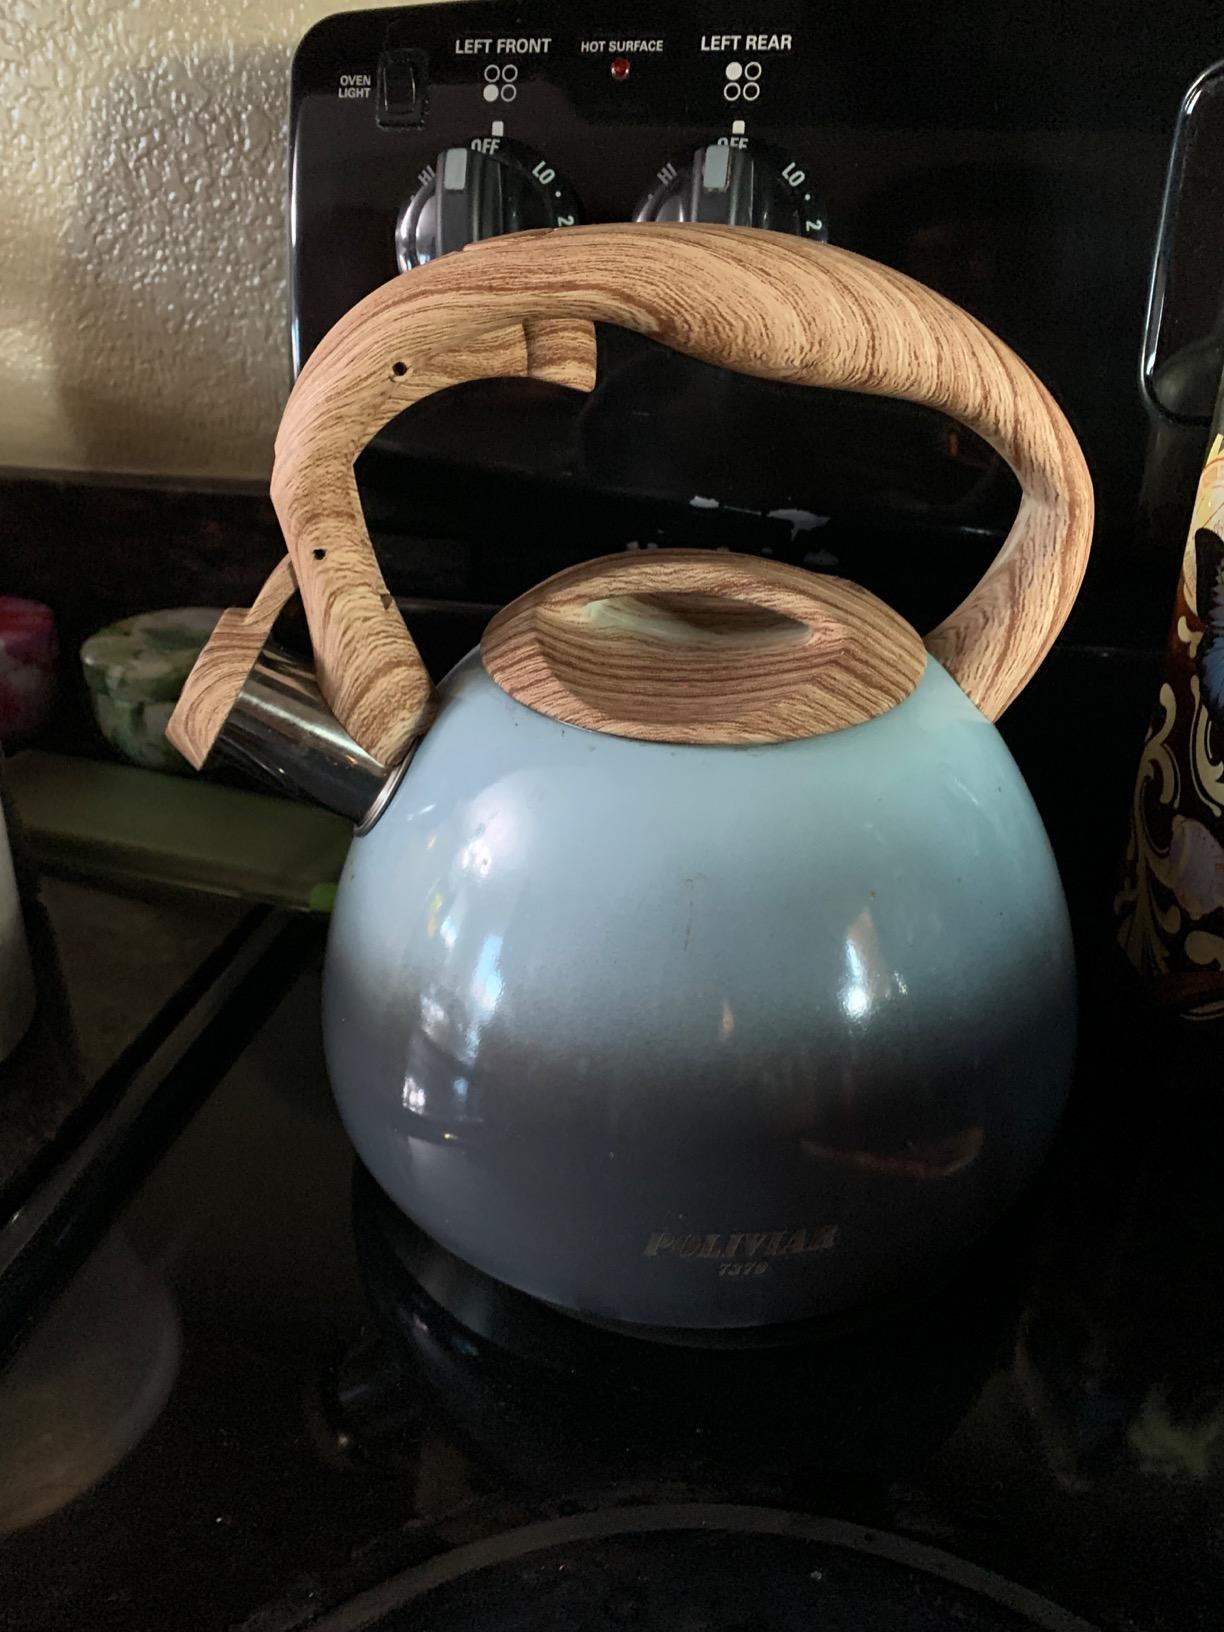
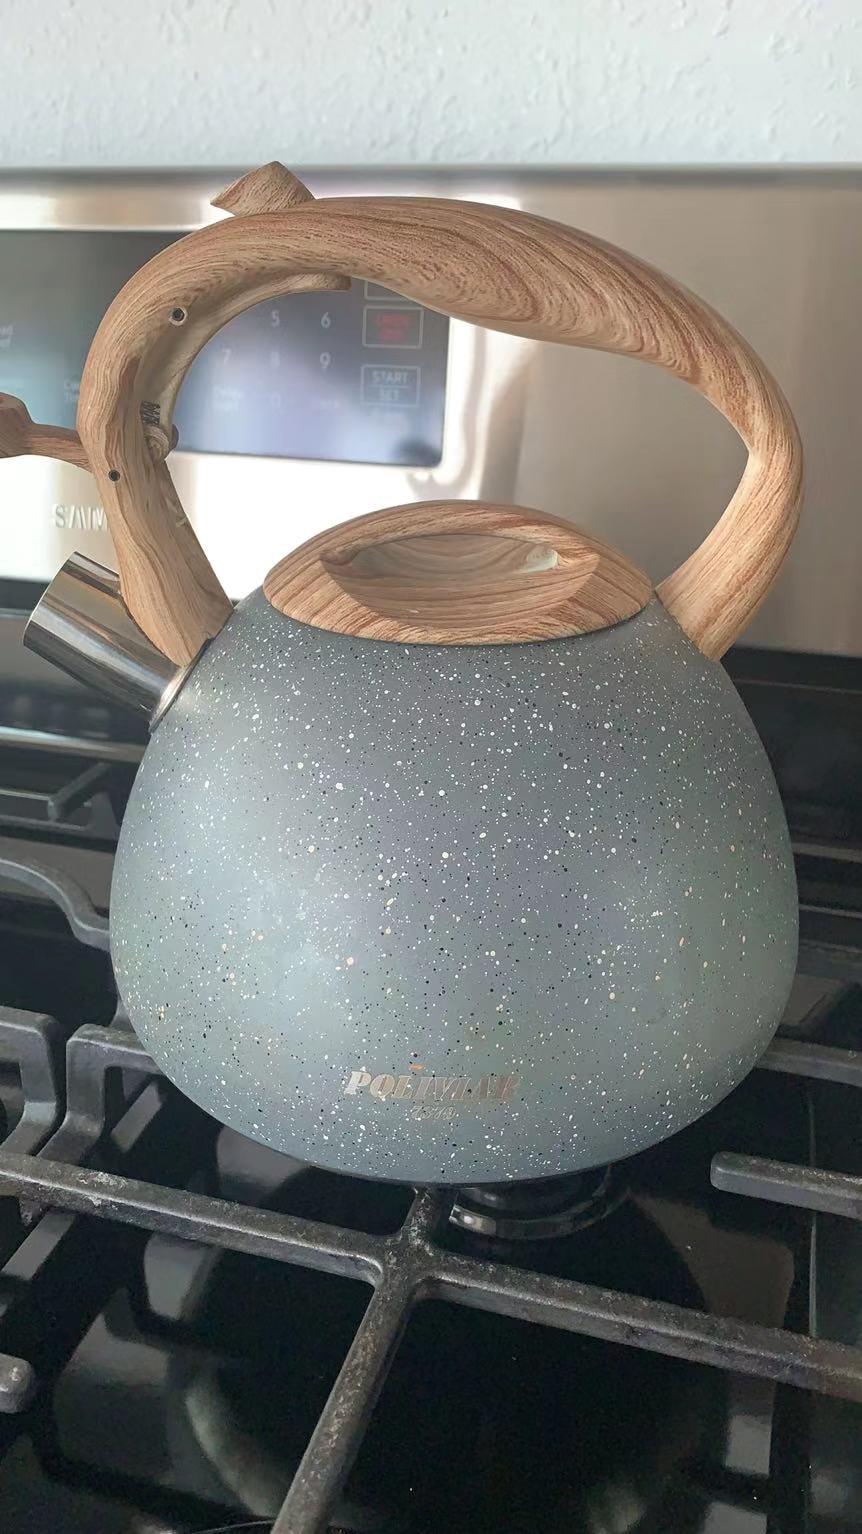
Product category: items_kettle
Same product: no